Buttock augmentation

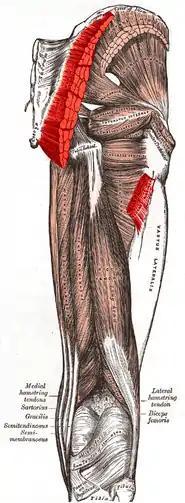
Gluteoplasty: The surgical anatomy of the gluteus maximus muscle, as considered for a buttock-lift surgery.

The motor innervation of the gluteus maximus muscle is performed by the inferior gluteal nerve (a branch nerve of the sacral plexus) and extends from the pelvis to the gluteal region, then traverses the greater sciatic foramen (opening) from behind and to the middle to then join the sciatic nerve. The inferior gluteal nerve divides into three collateral branches: (i) the gluteus branch, (ii) the perineal branch, and (iii) the femoral branch. The first ramification—the gluteus branch—is a branch nerve that is very close to the emergence of the inferior gluteal nerve to the area, next to the inferior border of the pyramidalis muscle.